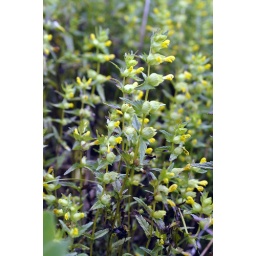
Photos from an NPS working trip to Glacier Bay, Alaska in July, 2010. botany flora plants environmental ecology